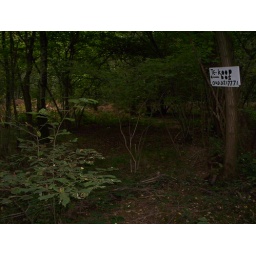
This sign in a forest somewhere in Limburg basically says: &amp;quot;For sale: Forest&amp;quot;. Somehow it sounded funny at the time.